Answer in natural language. Which object is closer to brown wooden chair, brown colour  countertop lx or Pan? Choose between the following options: brown colour  countertop lx or Pan
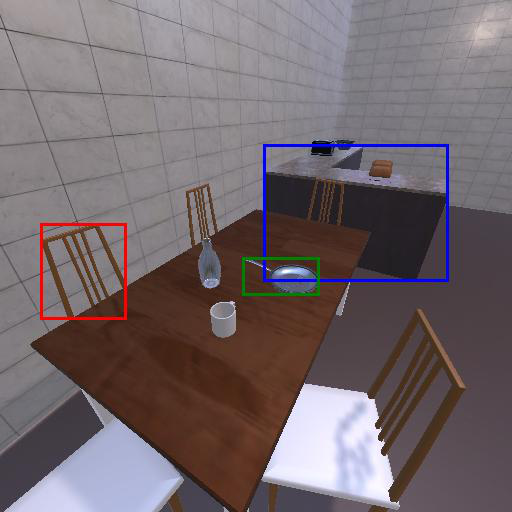
<answer>Pan</answer>